Question: Please indicate a possible affordance area of the bicycle that can be used for sitting on
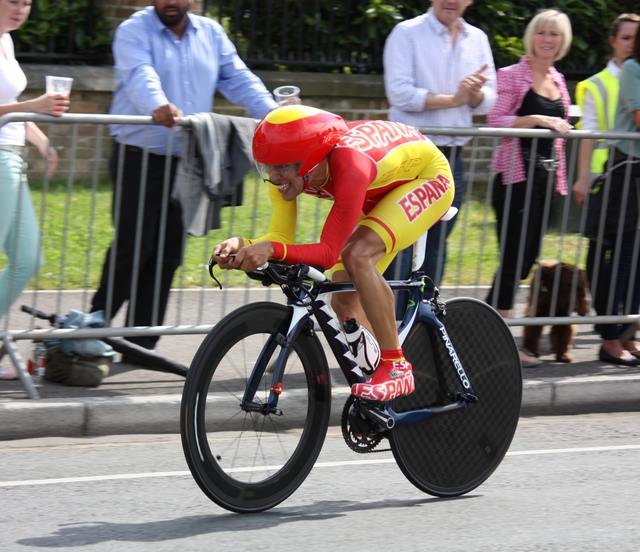
Answer: [415.977, 202.331, 456.444, 280.15]